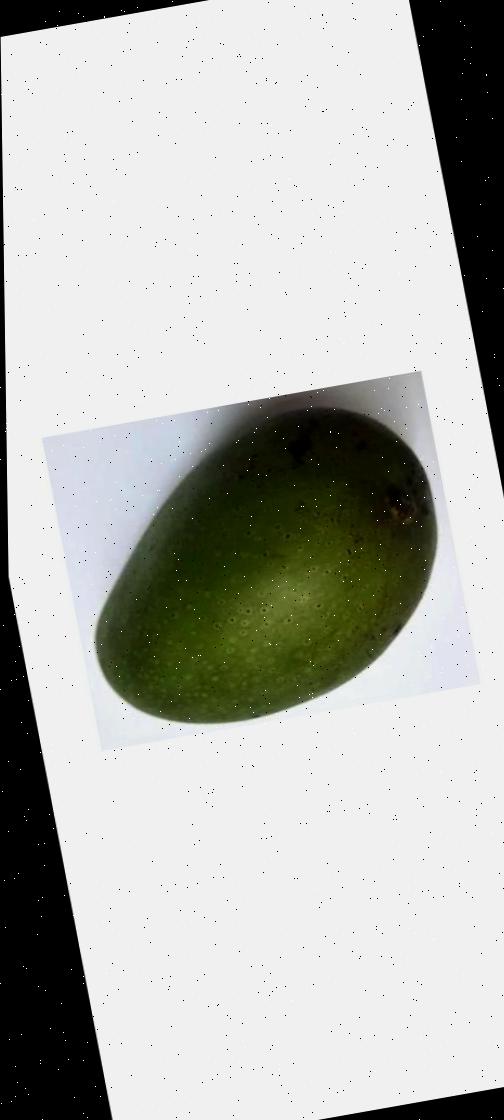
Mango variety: Ashshina Zhinuk